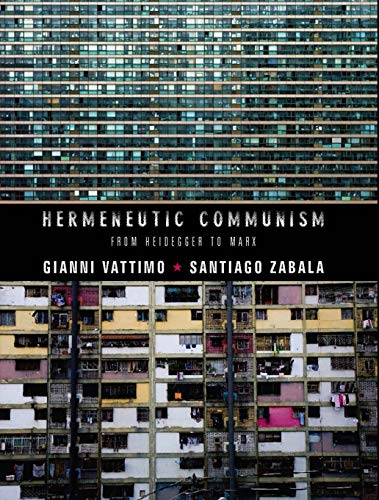
Hermeneutic Communism: From Heidegger to Marx (Insurrections: Critical Studies in Religion, Politics, and Culture)
Category: Buy a Kindle
About the Author Gianni Vattimo is emeritus professor of philosophy at the University of Turin and a member of the European Parliament. His books with Columbia University Press include A Farewell to Truth ; The Responsibility of the Philosopher ; Christianity, Truth, and Weakening Faith: A Dialogue (with R. Girard); Not Being God: A Collaborative Autobiography (with P. Paterlini); Art's Claim to Truth ; After the Death of God (with John D. Caputo); Dialogue with Nietzsche ; The Future of Religion (with Richard Rorty); Nihilism and Emancipation: Ethics, Politics, and Law ; and After Christianity .Santiago Zabala is ICREA Research Professor at the University of Barcelona. He is the author of T he Remains of Being: Hermeneutic Ontology After Metaphysics and The Hermeneutic Nature of Analytic Philosophy: A Study of Ernst Tugendhat ; editor of Art's Claim to Truth , Weakening Philosophy , Nihilism and Emancipation , and The Future of Religion ; and coeditor (with Jeff Malpas) of Consequences of Hermeneutics . Review Hermeneutic Communism is much more than a beautifully written essay in political philosophy, reaching from ontological premises to concrete political analyses: it provides a coherent communist vision from the standpoint of Heideggerian postmetaphysical hermeneutics. All those who criticize postmodern 'weak thought' for its inability to ground radical political practice will have to admit their mistake―Gianni Vattimo and Santiago Zabala demonstrate that weak thought does not mean weak action but is the very resort of strong radical change. This is a book that everyone who thinks about radical politics needs like the air he or she breathes! -- Slavoj Žižek, author of Living in the End Hermeneutic Communism is one of those rare books that seamlessly combines postmetaphysical philosophy and political practice, the task of a meticulous ontological interpretation and decisive revolutionary action, the critique of intellectual hegemony and a positive, creative thought. Vattimo and Zabala, unlike Michael Hardt and Antonio Negri, do not offer their readers a readymade political ontology but allow radical politics to germinate from each singular and concrete act of interpretation. This is the most significant event of twenty-first-century philosophy! -- Michael Marder, author of Groundless Existence: The Political Ontology of Carl Schmitt The authors argue that 'weak thought,' or an antifoundational hermeneutics, will allow social movements to avoid both the violence attending past struggles and, if triumphant, a falling back into routines of domination―the restoration of what Jean-Paul Sartre called the 'practico-inert.' Vattimo and Zabala end with Latin America as a case study of applied weak thought politics, where the left in recent years has had remarkable success at the polls. -- Greg Grandin, New York UniversityThose interested in the potential for theoretical reformulations made possible by postfoundational political thought and those following the rebellion of marginal sectors of society have a lot to learn from this remarkable book. -- Ernesto Laclau, author of On Populist Reason The work of Vattimo and Zabala clears a new stage for political theorizing based on a careful probe of the current state of destitution and hidden edges of social vitality. While I do not always agree with the conclusions drawn by these marvelous writers, I thank them for sparking an essential debate and replenishing our critical vocabularies. -- Avital Ronell, New York University and the European Graduate School...action-packed... ― Asia Times ...Vattimo and Zabala offer a refreshing alternative to the hegemonic discourse, a breathof fresh air from the violent imposition of "metaphysics" by those in power. ― Ceasefire Magazine Despite its thin profile the content itself is formidable in achieving both its critical and scholarly aims. -- Maxwell Kennel ― Canadian Society for Continental Philosophy Blog
Features: Having lost much of its political clout and theoretical power, communism no longer represents an appealing alternative to capitalism. In its original Marxist formulation, communism promised an ideal of development, but only through a logic of war, and while a number of reformist governments still promote this ideology, their legitimacy has steadily declined since the fall of the Berlin wall. Separating communism from its metaphysical foundations, which include an abiding faith in the immutable laws of history and an almost holy conception of the proletariat, Gianni Vattimo and Santiago Zabala recast Marx's theories at a time when capitalism's metaphysical moorings—in technology, empire, and industrialization—are buckling. While Michael Hardt and Antonio Negri call for a return of the revolutionary left, Vattimo and Zabala fear this would lead only to more violence and failed political policy. Instead, they adopt an antifoundationalist stance drawn from the hermeneutic thought of Martin Heidegger, Jacques Derrida, and Richard Rorty.Hermeneutic communism leaves aside the ideal of development and the general call for revolution; it relies on interpretation rather than truth and proves more flexible in different contexts. Hermeneutic communism motivates a resistance to capitalism's inequalities yet intervenes against violence and authoritarianism by emphasizing the interpretative nature of truth. Paralleling Vattimo and Zabala's well-known work on the weakening of religion, | Hermeneutic Communism | realizes the fully transformational, politically effective potential of Marxist thought.